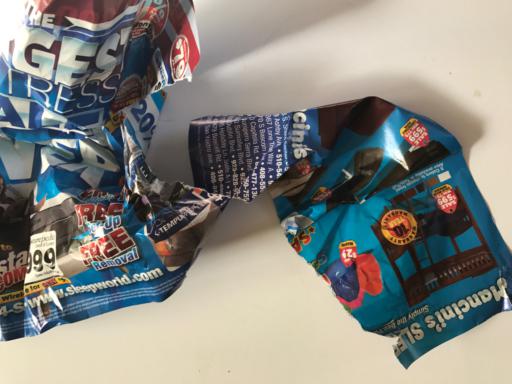
Label: paper